The Other Me (2022 film)

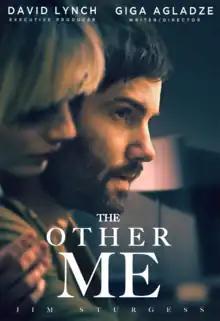
Official poster

The Other Me is a 2022 American mystery drama film directed by Giga Agladze, in his feature directorial debut, with David Lynch serving as executive producer. Filming took place in the country of Georgia. It received mixed reviews.